Among the Sleep

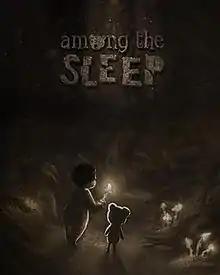

Among the Sleep is a first-person horror adventure video game developed by Norwegian developer Krillbite Studio for Microsoft Windows, OS X, Linux, PlayStation 4, and Xbox One. It was released on 29 May 2014 in North America for the PC. The PlayStation 4 version was released on 10 December 2015 while the Xbox One version was released on 3 June 2016. A definitive remaster titled "Among The Sleep: Enhanced Edition" was released for Windows on 2 November 2017, and later released for PS4, Xbox One and Nintendo Switch on 29 May 2019.